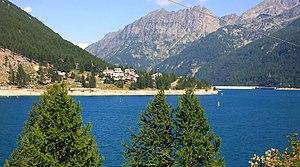
Le Piémont est une région du nord-ouest de l'Italie. Le Piémont tire son nom de sa situation géographique, au pied des Alpes. Traversé par le Pô, son chef-lieu est Turin. Le Piémont est limitrophe des régions italiennes de la Vallée d'Aoste, de Lombardie, de Ligurie et d’Émilie-Romagne, des cantons suisses du Valais et du Tessin et des régions françaises d'Auvergne-Rhône-Alpes et de Provence-Alpes-Côte d'Azur.
Lac de barrage